Khalili Collection of Hajj and the Arts of Pilgrimage

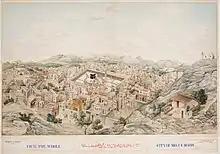
Panoramic view of Mecca by Muhammad Abdallah, 1845

The Hajj is an annual Islamic pilgrimage to the sacred city of Mecca in Saudi Arabia, the holiest city for Muslims. Hajj is a mandatory religious duty for Muslims that must be carried out at least once in their lifetime by all adult Muslims who are physically and financially capable of undertaking the journey, and can support their family during their absence.